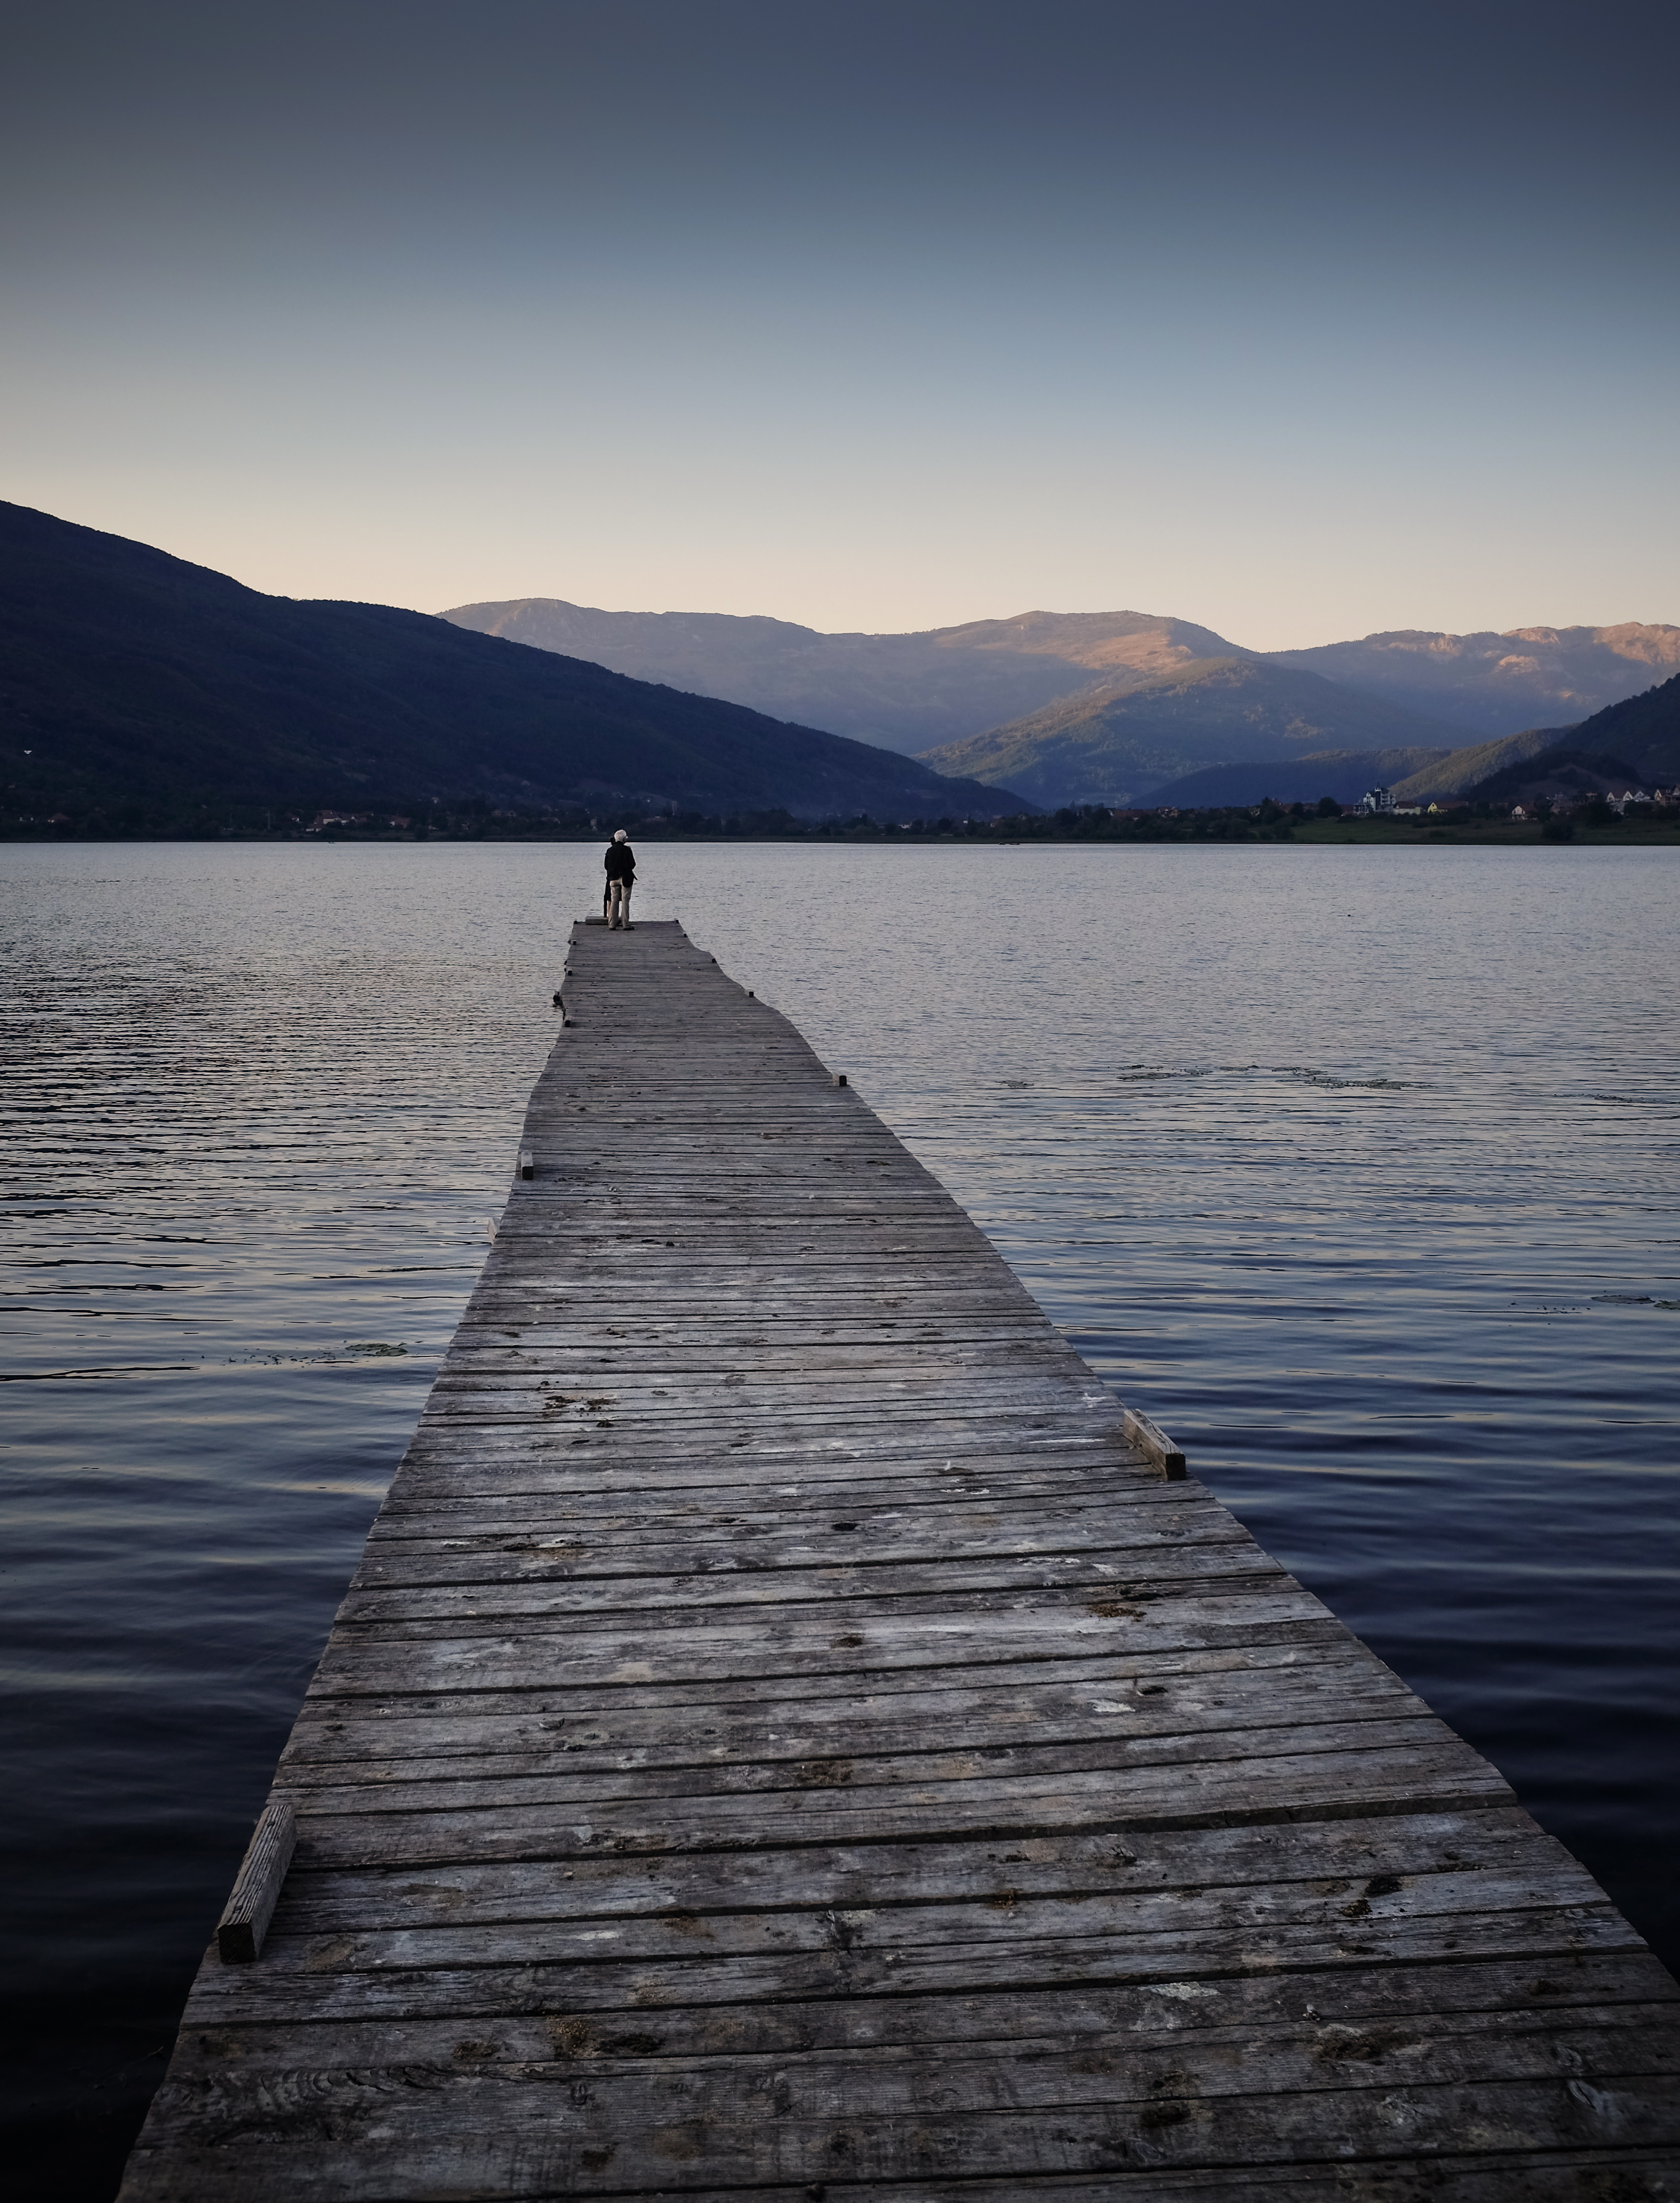
sea, coast, water, horizon, mountain, snow, winter, dock, wood, sunset, boat, sunlight, morning, shore, lake, walkway, solitude, dusk, fujifilm, ice, evening, reflection, vehicle, bay, reservoir, body of water, x100, x100s, loch, fiji, lakepier, mongenegro